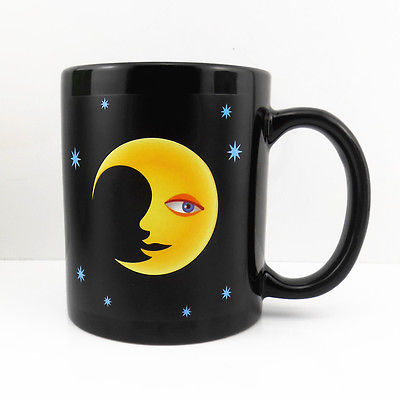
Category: mug